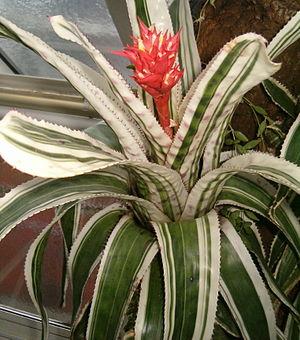
Aechmea orlandiana est une espèce de plantes de la famille des Bromeliaceae, endémique de la forêt atlantique au Brésil.